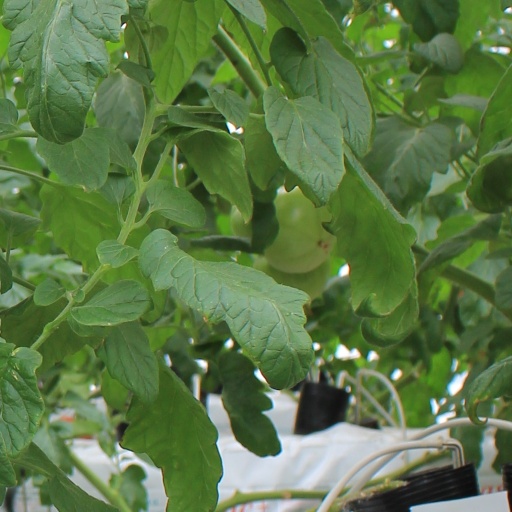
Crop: tomato